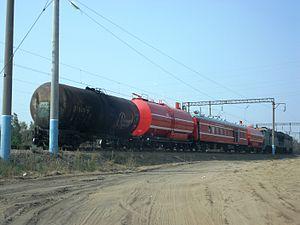
Train-pompier de lutte contre les incendie, près du bourg de Maslovka, dans la banlieue de Voronej (600 kilomètres au sud-est de Moscou). Fin juillet 2010, e 48h, 400 maisons environ ont brûlé dans la région de Voronej, 3 personnes ont brûlé vives, dont un secouriste du ministère des Situations d'urgence. 144 maisons du bourg de Maslovka ont brûlé, 5 ont été contournées par le feu. Selon un habitant, les champs autour de Voronej ""brûlaient depuis longtemps, et personne n'a rien fait"" selon le bulletin AFP du 31 juillet 2010."